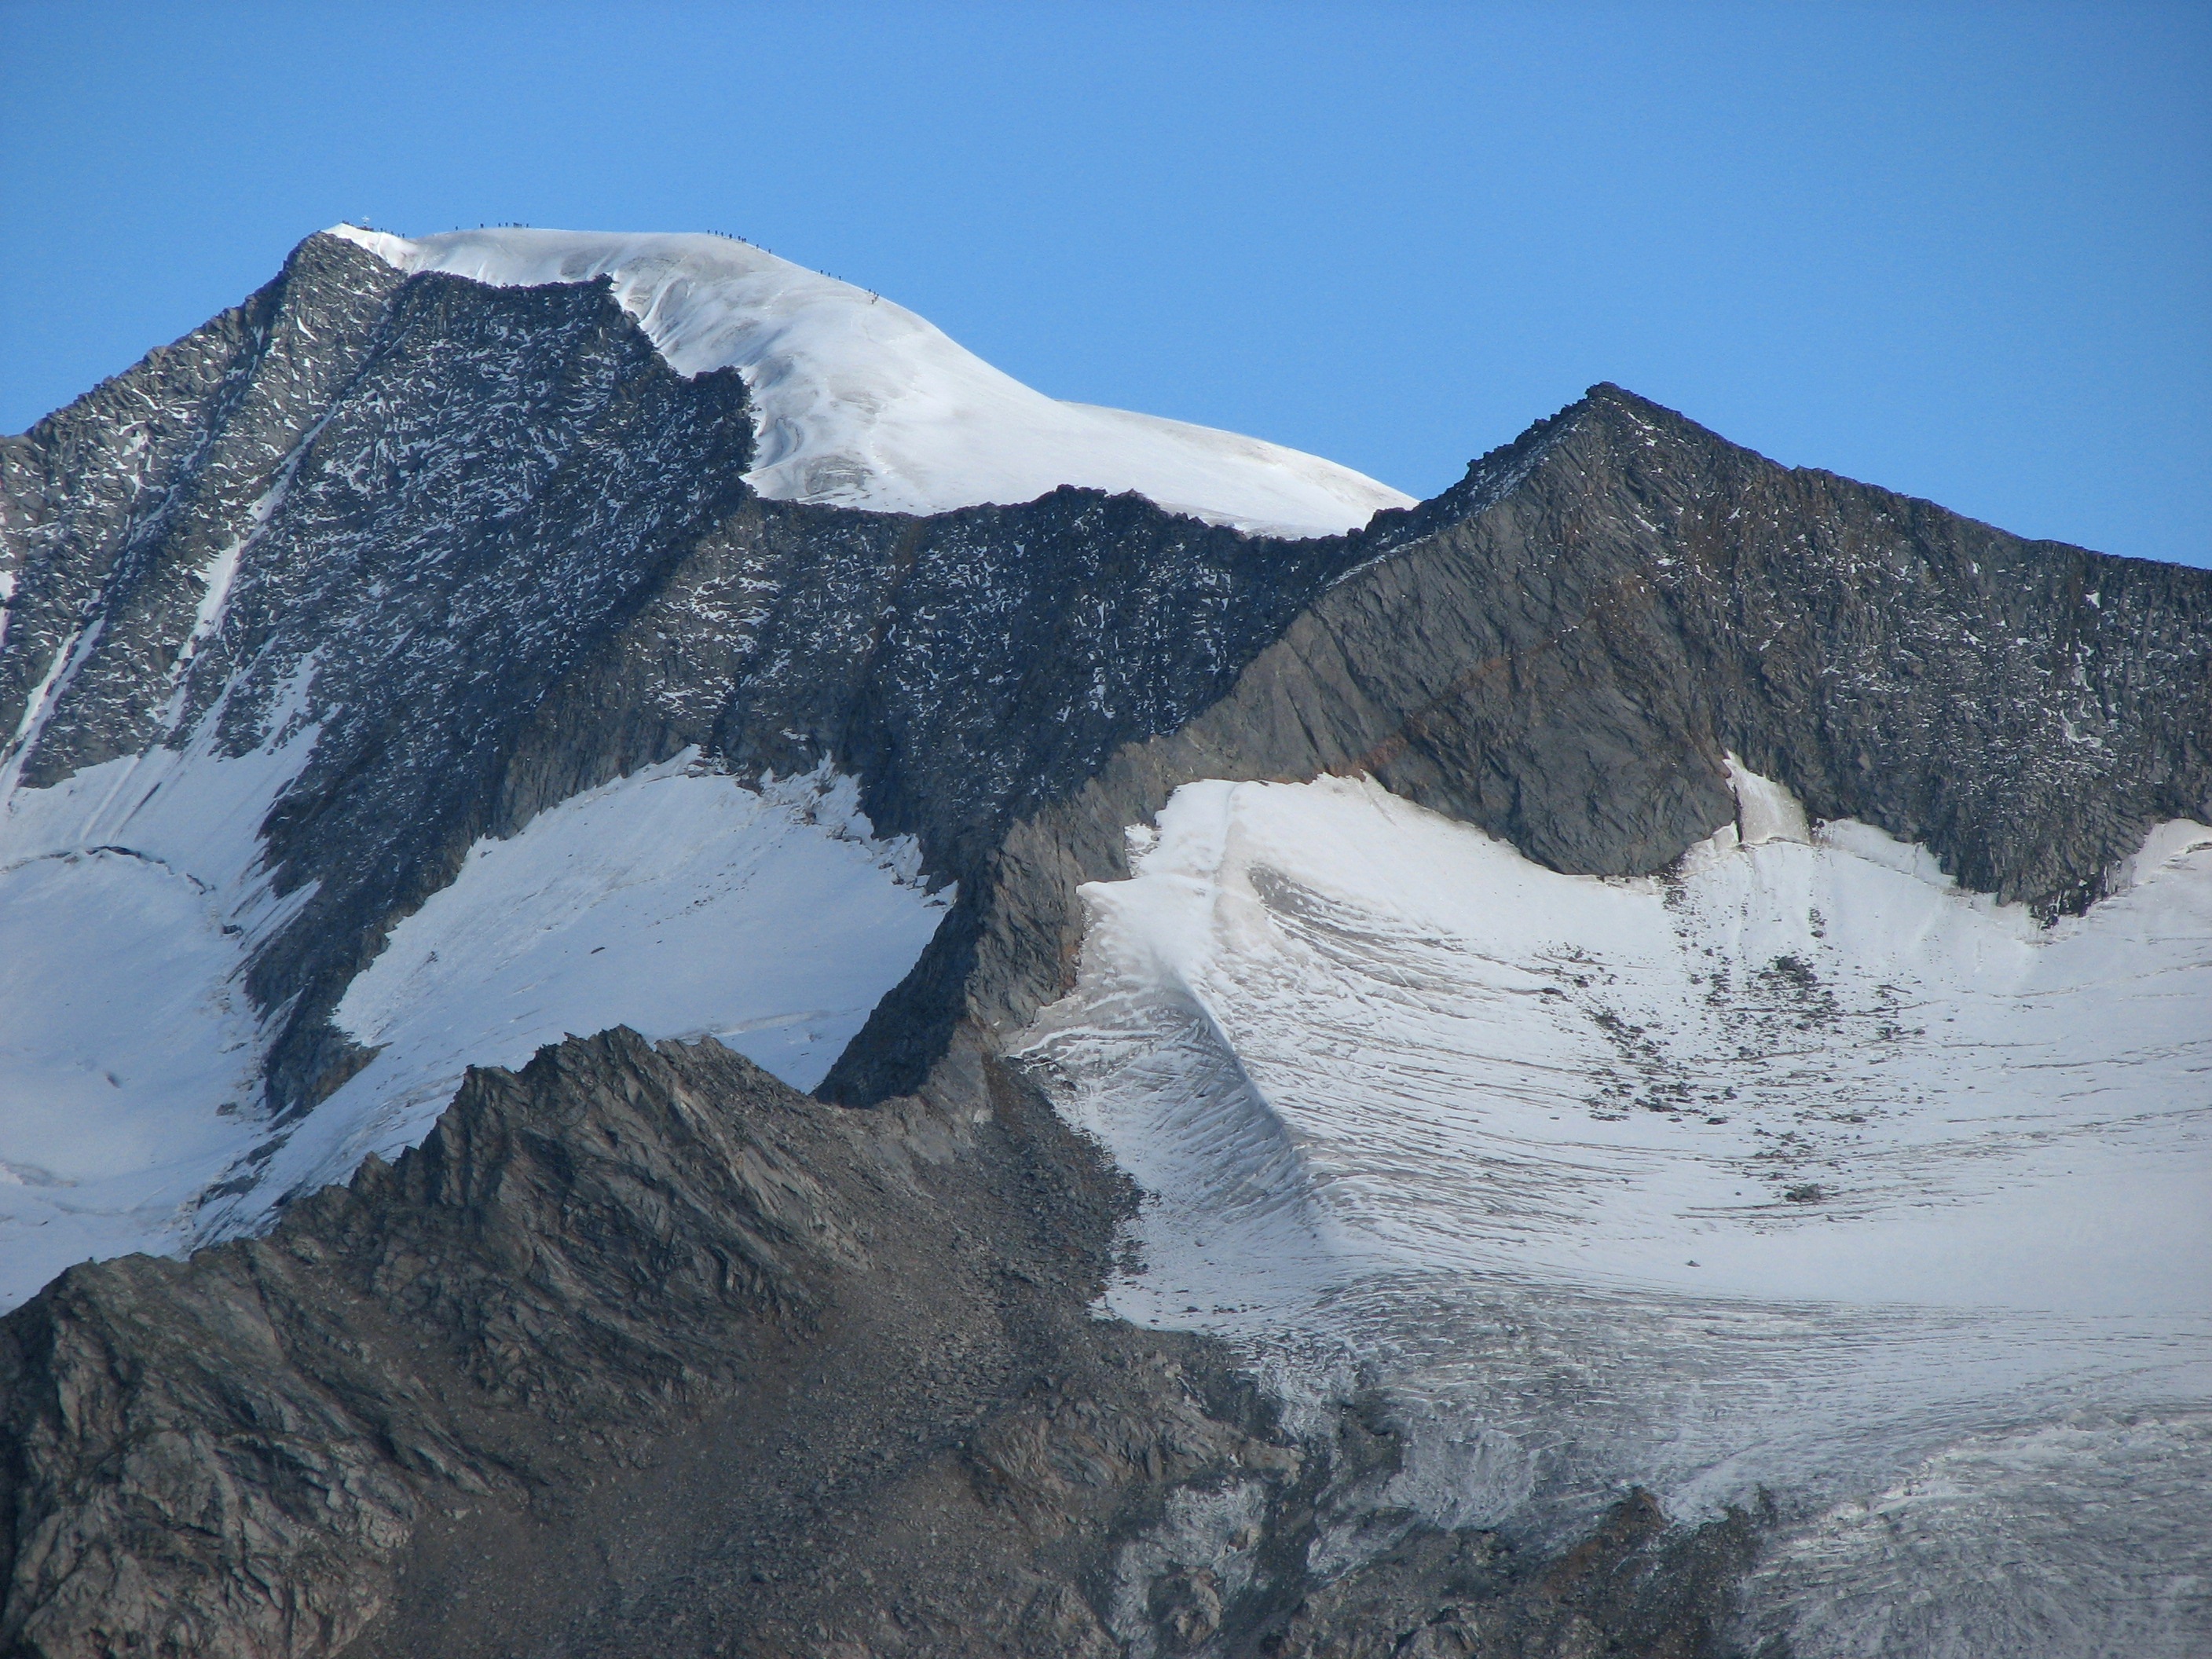
landscape, nature, rock, wilderness, mountain, snow, winter, hiking, adventure, mountain range, idyllic, hike, glacier, alpine, freedom, ridge, summit, mountaineering, free, geology, mountains, alps, plateau, fell, cirque, wanderer, creation, moraine, landform, stratovolcano, gro venediger, mountain hiking, mountain pass, summit cross, roped, geographical feature, mountainous landforms, glacial landform, geological phenomenon, people most mountain, glacier hike